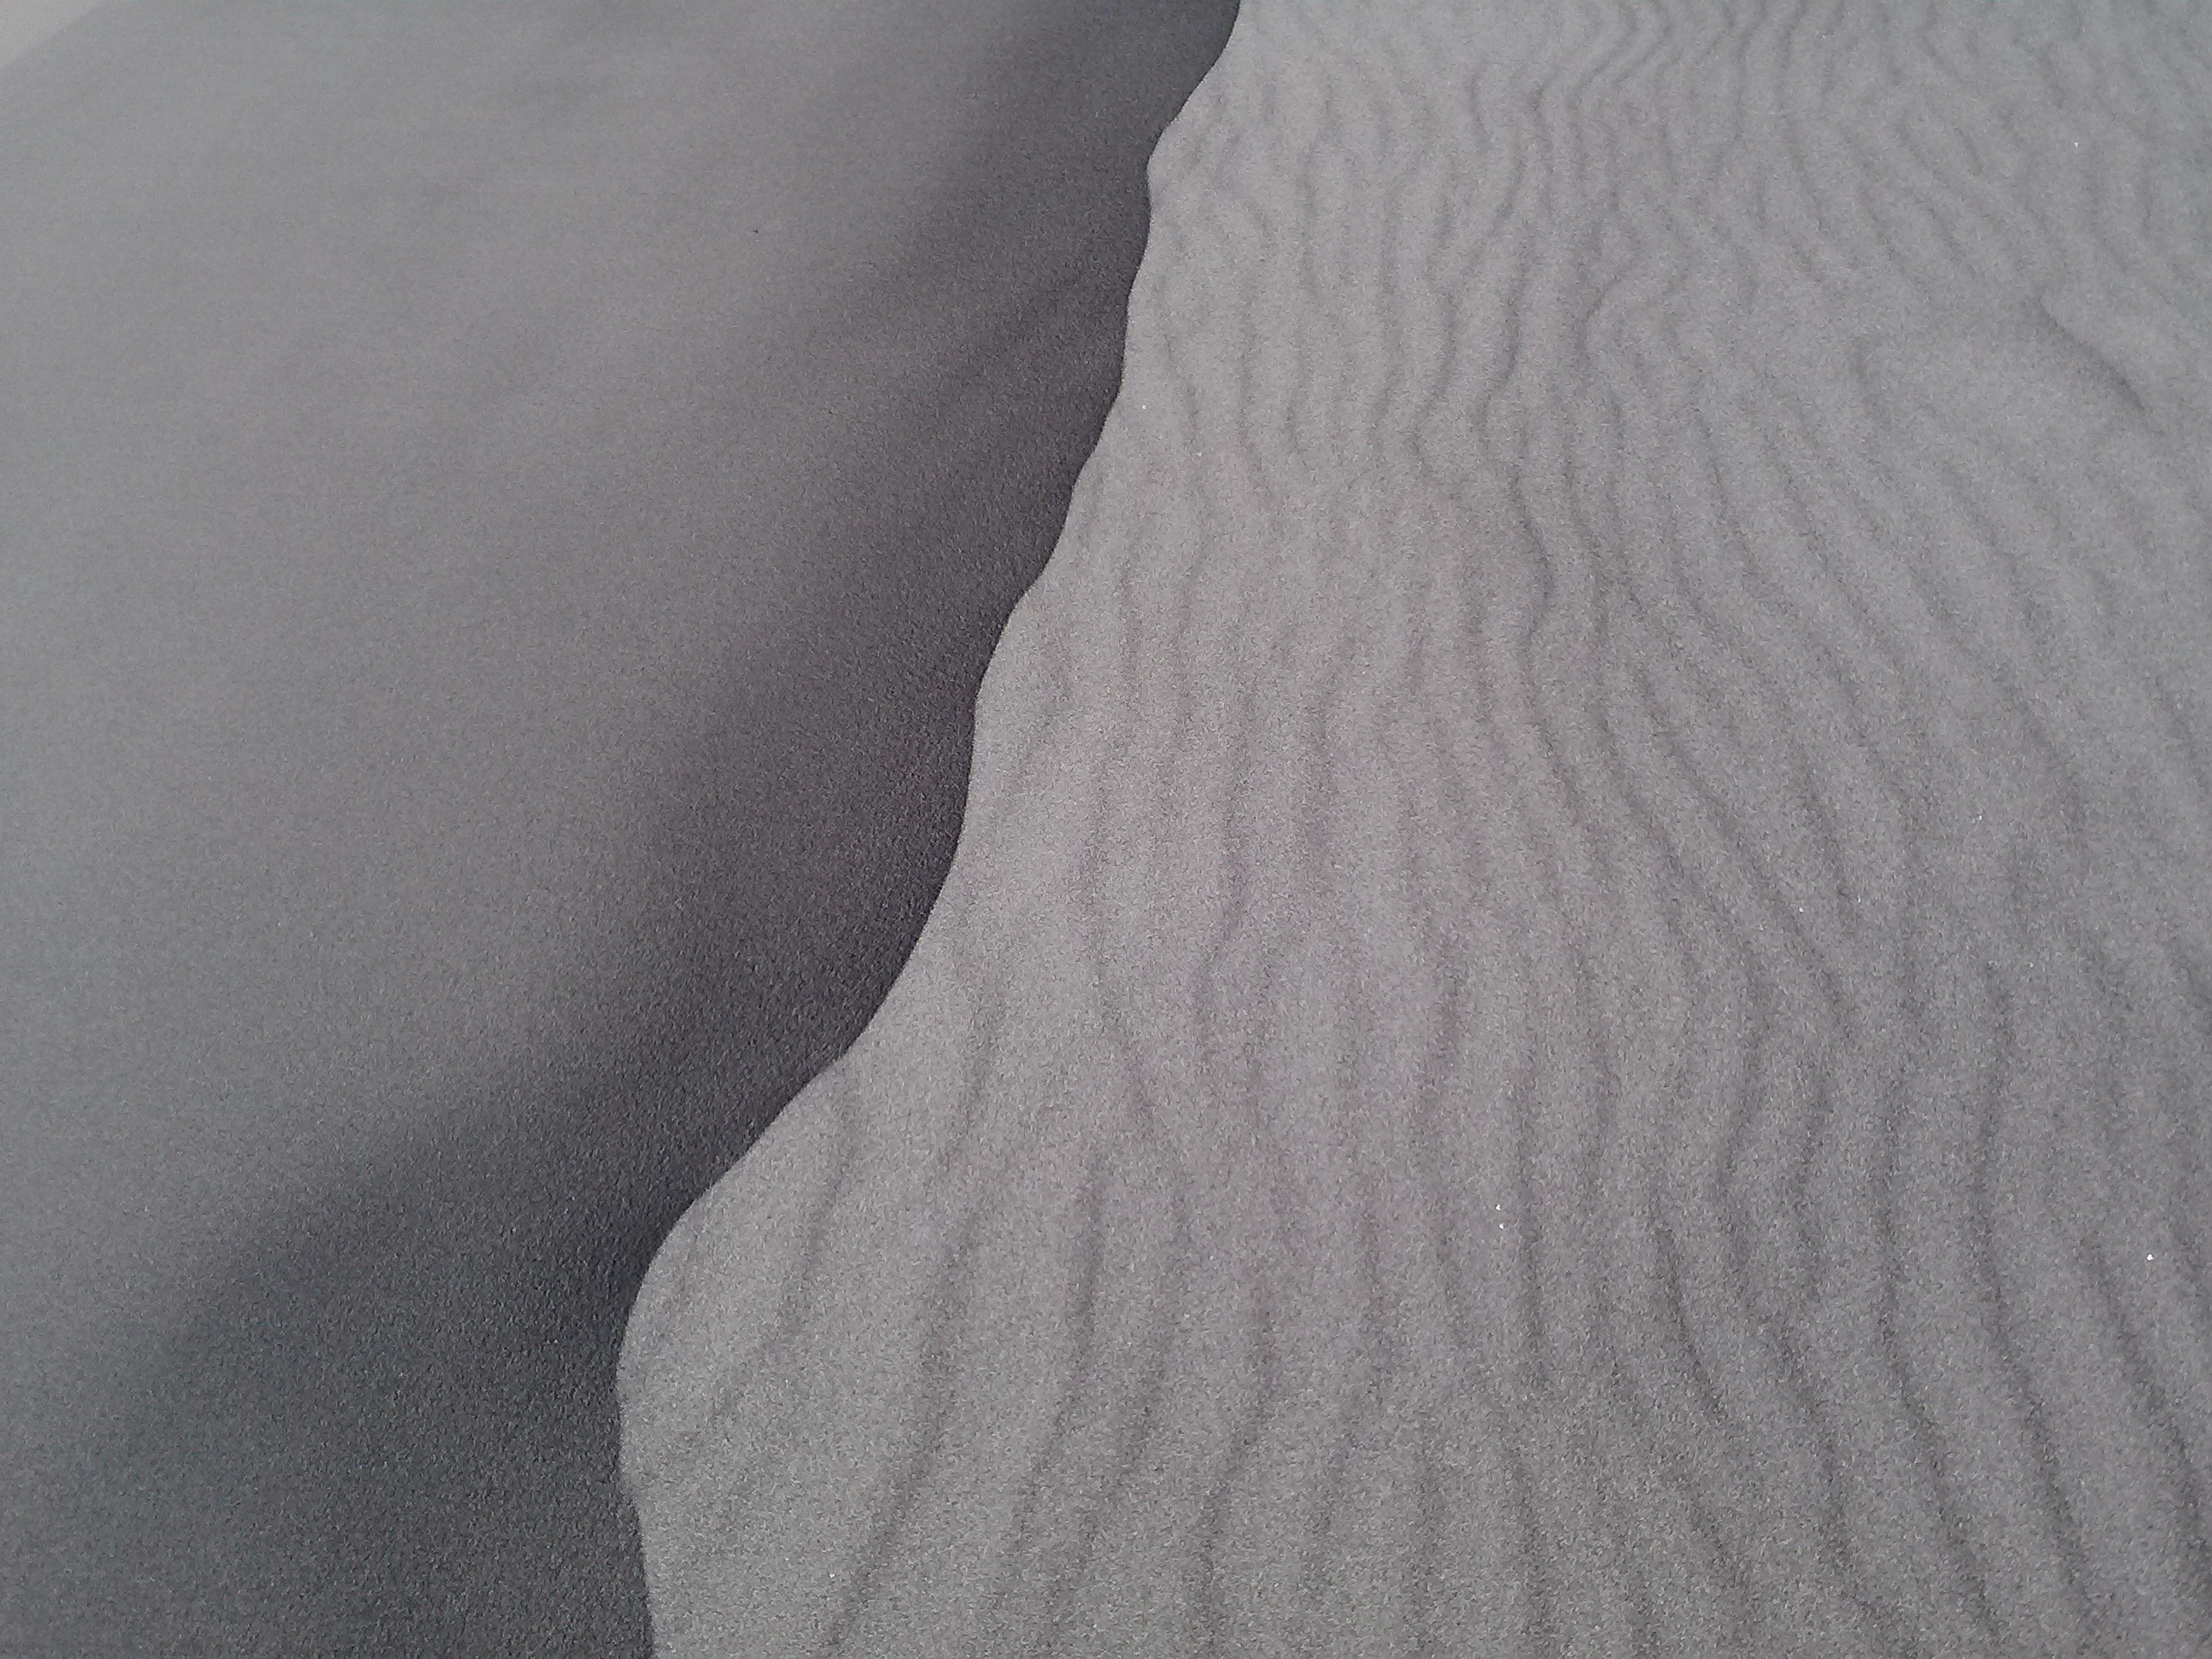
sand, wing, wood, white, texture, desert, dune, floor, line, material, sketch, drawing, plaster, flooring